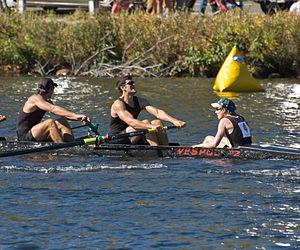
Dans un équipage d'aviron, le barreur est le membre qui s'assoit sur la poupe, se mettant face à la proue. Il dirige le bateau et coordonne le rythme et la force des rameurs.